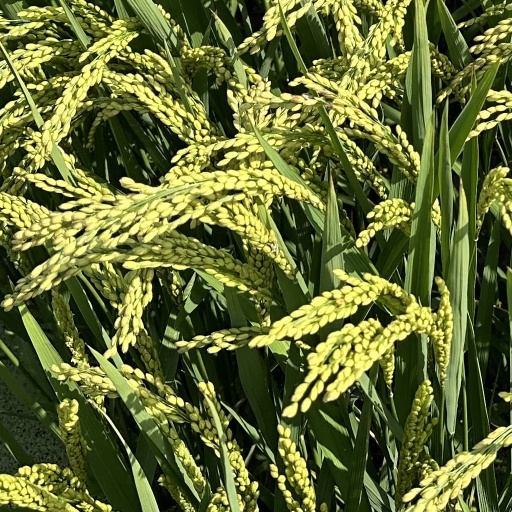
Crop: rice